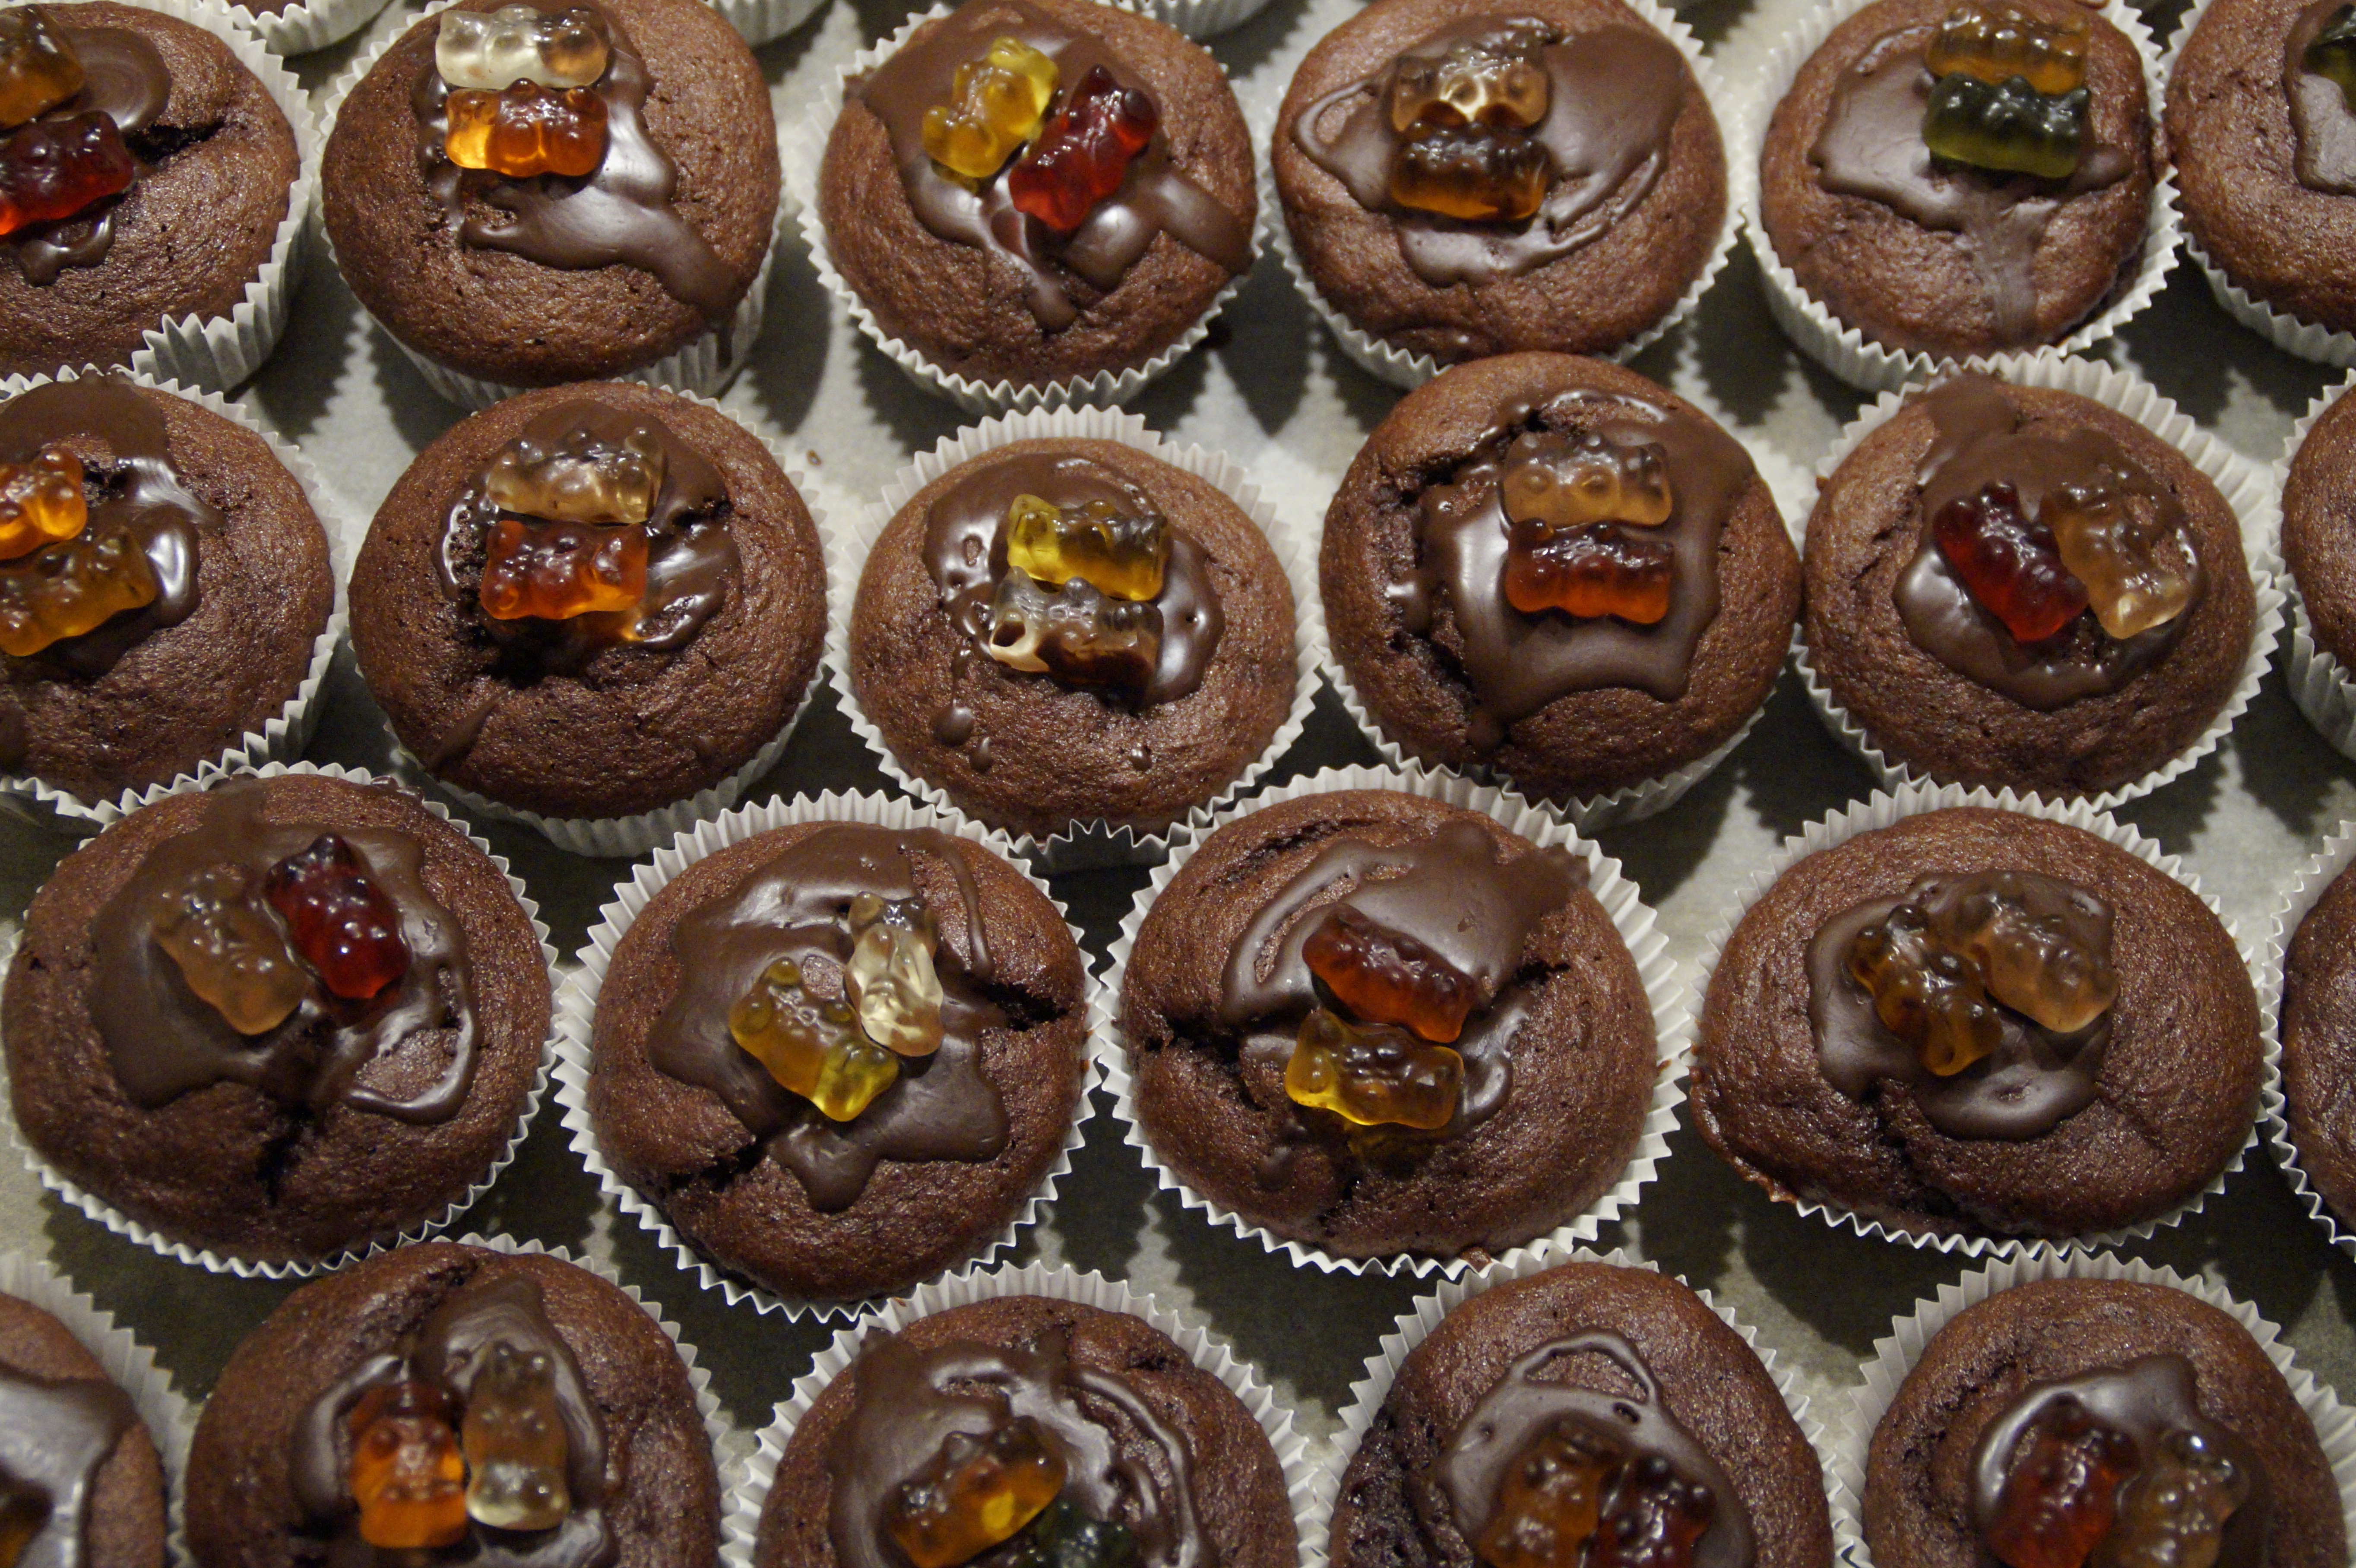
structure, sweet, texture, food, produce, brown, chocolate, cupcake, baking, dessert, cake, thread, muffin, pastries, children, background, icing, candy, series, tart, decorated, sweetness, benefit from, many, treat, confectionery, muffins, flavor, delicacy, small cakes, praline, wang, hand made sweets, children's birthday, schokoladenmuffins, fine pastry, schokomuffins, ganache, chocolate truffle, peanut butter cup